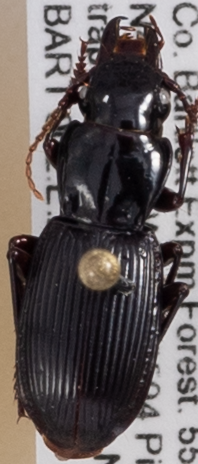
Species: Pterostichus rostratus
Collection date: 2022-07-06
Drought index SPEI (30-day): -1.376
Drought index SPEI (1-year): -0.692
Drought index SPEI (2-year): -1.28